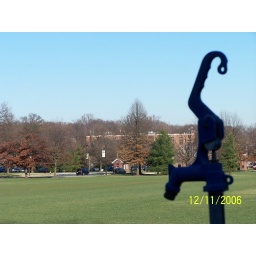
random faucet in field at UMD, near M circle.